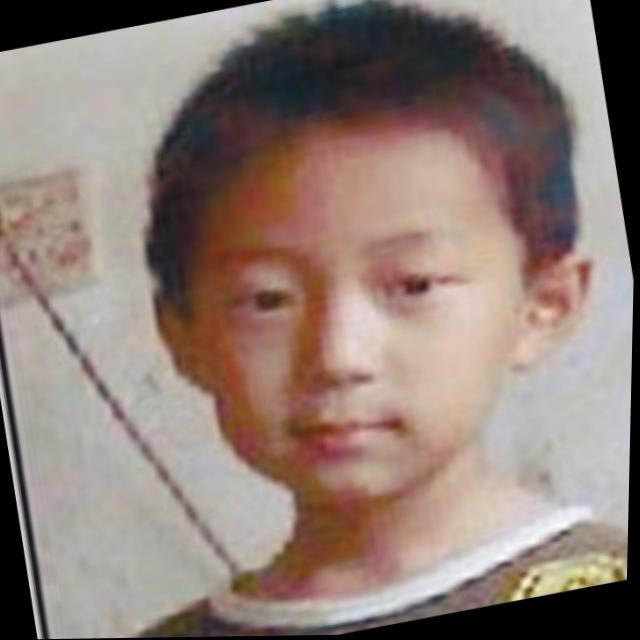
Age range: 0-12